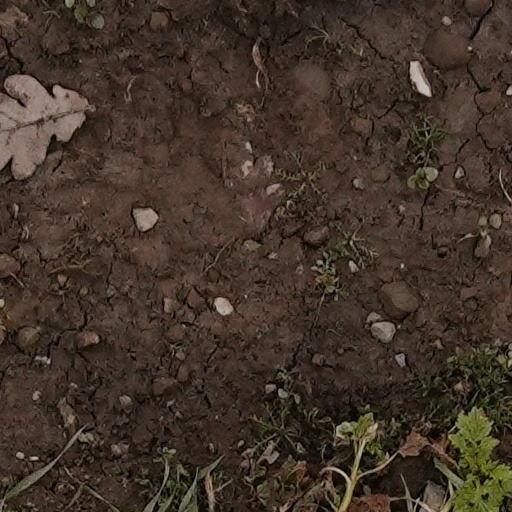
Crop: wheat